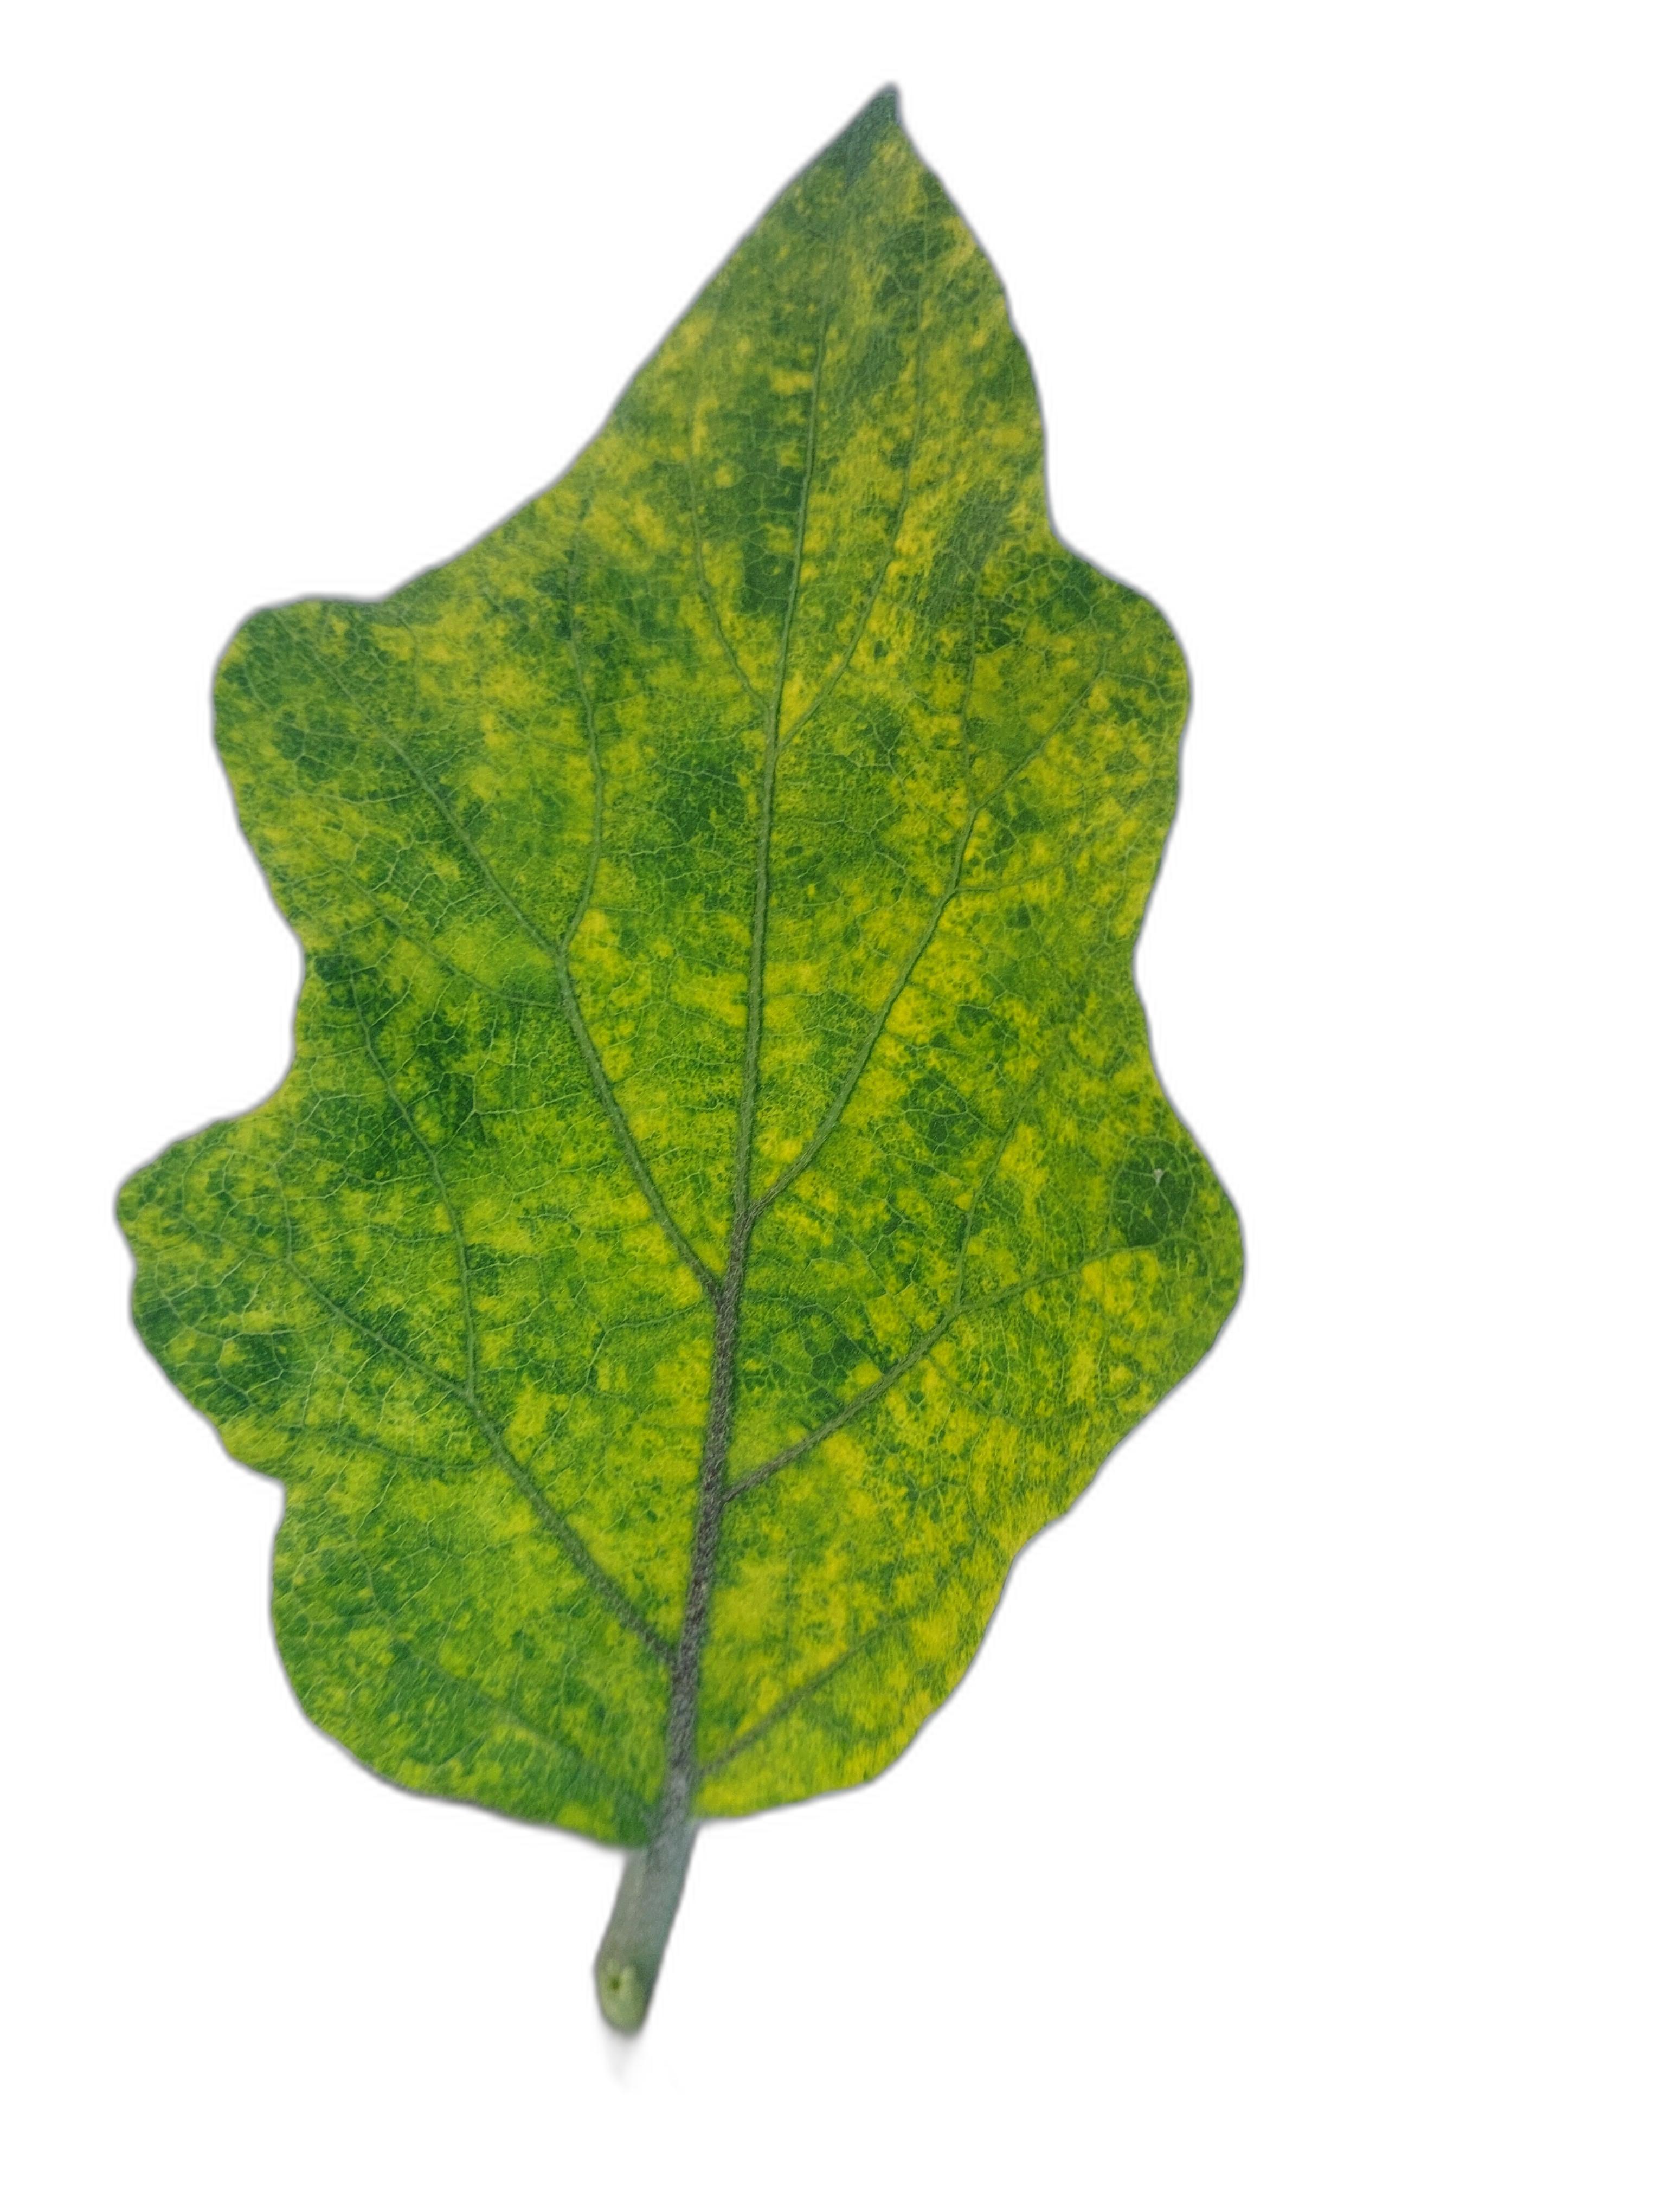
Label: Mosaic Virus Disease